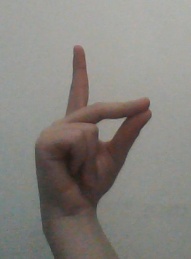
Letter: ta